Karla F.C. Holloway

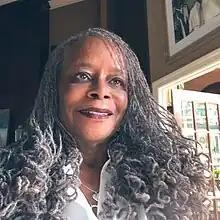
Karla Holloway at home in Wake Forest, NC 2023

Karla Francesca Holloway (née Clapp; September 29, 1949) is an American academic. She is James B. Duke Professor of English & Professor of Law at Duke University, and holds appointments in the Duke University School of Law as well as the university's Department of English, Department of African & African American Studies, and Program in Women's Studies. Holloway is a member of The Wintergreen Women Writers Collective